Western use of the swastika in the early 20th century

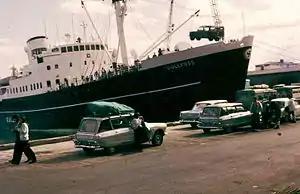
Swastika painted on the prow of MV Gullfoss in 1968

The Danish brewery company Carlsberg Group used the swastika as a logo from the 19th century until the middle of the 1930s, when it was discontinued because of association with the Nazi Party in neighbouring Germany. However, the swastika carved on elephants at the entrance gates of the company's headquarters in Copenhagen in 1901 can still be seen today.